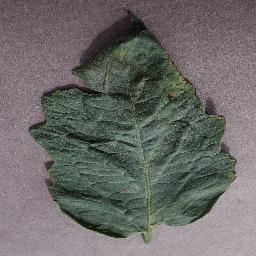
Label: Tomato___Target_Spot